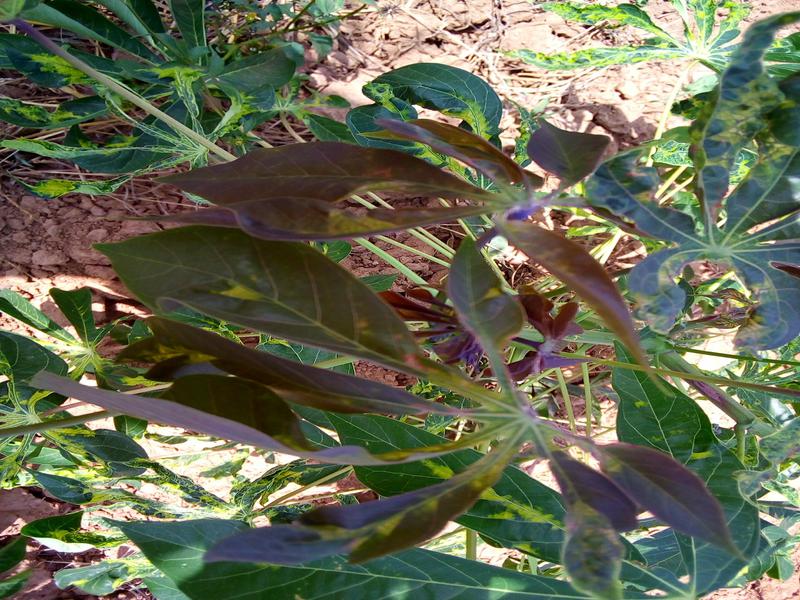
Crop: cassava
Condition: mosaic_disease